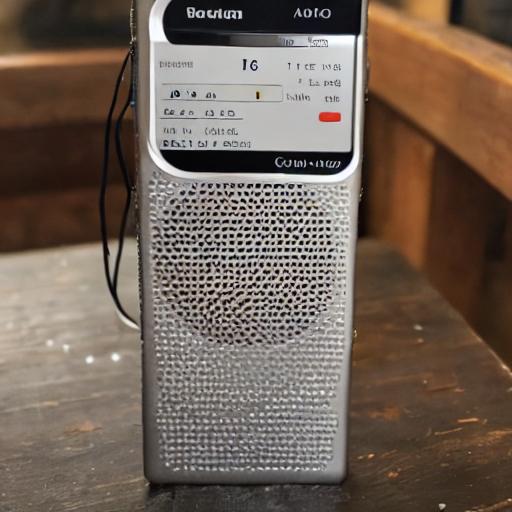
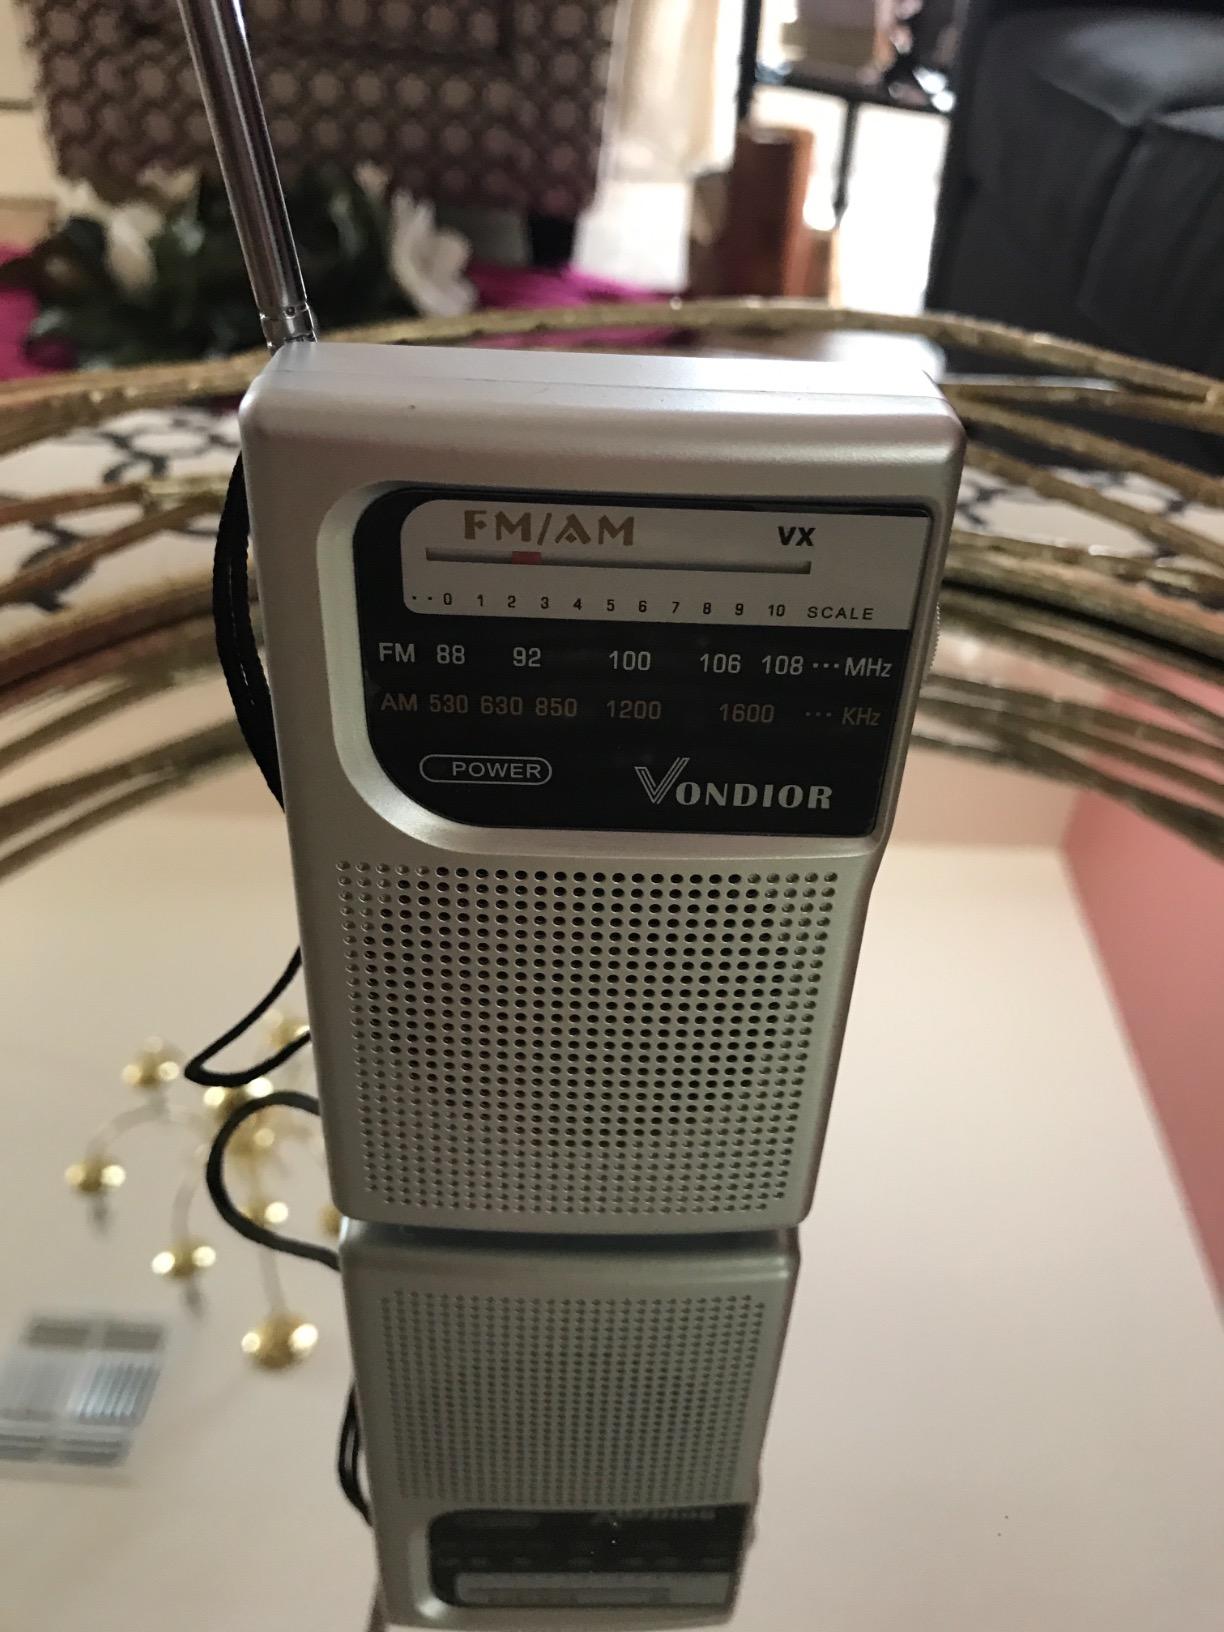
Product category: radio
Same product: no